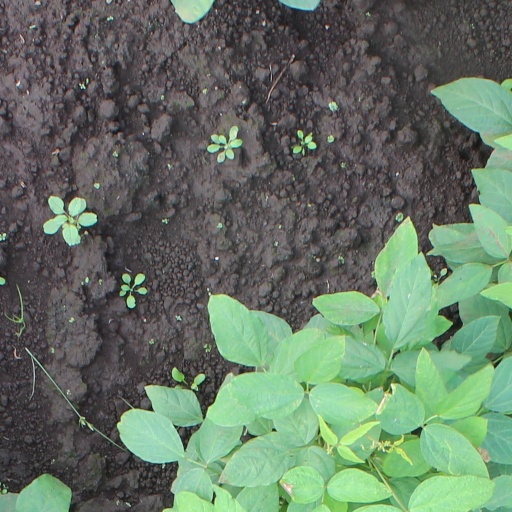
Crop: soybean